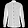
Label: Shirt